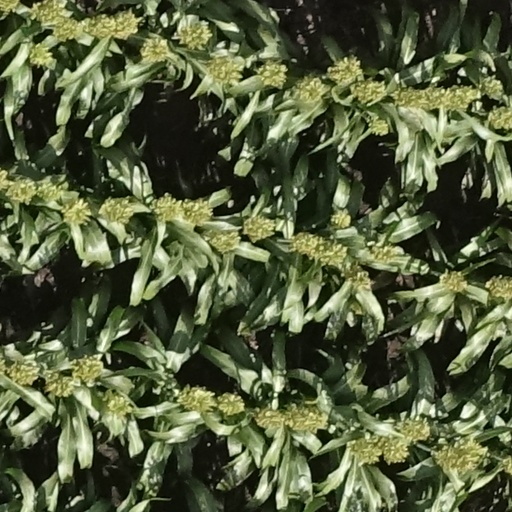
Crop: sorghum